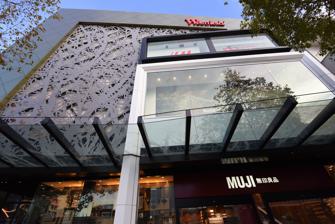
Building: Westfield Chatswood
Country: Australia
Year built: 1986
Shopping mall in New South Wales, Australia Westfield Chatswood Westfield Chatswood from Victoria Avenue Location Chatswood, New South Wales , Australia Coordinates 33°47′49″S 151°11′03″E / 33.796893°S 151.184111°E / -33.796893; 151.184111 Address 1 Anderson St, Chatswood NSW 2067 Opening date 30 January 1986 ; 38 years ago ( 30 January 1986 ) Management Scentre Group Owner Scentre Group No. of stores and services 257 No. of anchor tenants 5 Total retail floor area 81,093 m 2 (872,878 sq ft) No. of floors 7 Parking 2,831 Public transit access Chatswood railway station Website westfield .com .au /chatswood Entrance to Westfield Chatswood from Chatswood Mall View of Myer at Westfield Chatswood Westfield Chatswood is a large indoor shopping centre in the suburb of Chatswood in the Lower North Shore of Sydney . Transport The Metro North West & Bankstown and North Shore railway lines offer frequent services to Chatswood station which is a short walk from the centre. Westfield Chatswood has bus connections operated by Busways , CDC NSW and Keolis Downer Northern Beaches services to the Sydney CBD , North Shore and Northern Sydney , as well as surrounding suburbs with bus stops on Victoria Avenue. Westfield Chatswood also has a multi level car park with 2,831 spaces. History Westfield Chatswood opened on 30 January 1986 and is the second major shopping centre to be built in Chatswood with the first being Chatswood Chase in 1983 and Wallace Way and Lemon Grove in the 1980s. The centre was located next to the free standing Grace Bros store that opened in 1961 and featured Target (which was originally located at Wallace Way until 1986), Coles New World and Franklins (closed 2001 and renamed Food For Less ). In 1999 it was redeveloped to incorporate a previously free standing Grace Bros store (later renamed Myer in 2004) and Toys "R" Us was added. In 2008 Aldi opened its store on the space vacated by Food For Less. Spanish clothing retailer Zara opened its store on 13 February 2014. In July 2014, as part of a restructure of the Westfield Group , it came under the control of the Scentre Group . Recent development In 2015 a $110 million upgrade to Westfield Chatswood commenced, with the centre increased from 77,000sqm to 80,000sqm of gross lettable area. The redevelopment was completed in November 2015 with H&M (opened on the space vacated by Toys "R" Us ), Uniqlo , Mecca Maxima and a new relocated Rebel Sport all opened on 18 February 2016. This development consists of: Forty new stores Four new international fashion stores, as well as some local fashion stores (including Sydney's third H&M , Uniqlo , Topshop and Topman ) Two-level entrance on Victoria Avenue reconfigured into a five-level mall which included a two-level flagship Topshop and Topman (as of September 2017 the store is now closed) Hawker Lane Asian dining restaurants precinct A reduced regular food court Tenants Westfield Chatswood has 81,093 m 2 of floor space. The major retailers include Myer , Target , Aldi , Coles , Uniqlo , Zara , JB Hi-Fi , Rebel , Timezone and Hoyts Cinema . Incidents and accidents 24 September 2005, a 32-year-old woman fell from the sixth floor and straight onto a 42-year-old woman on the ground floor in an attempted suicide. Both women were taken to Royal North Shore Hospital and police are investigating. 12 January 2016, A man fell from the fifth level and died. About 3:45 pm police were called to the centre following reports a man was standing on the wrong side of a railing. Police believe it was suicide. References